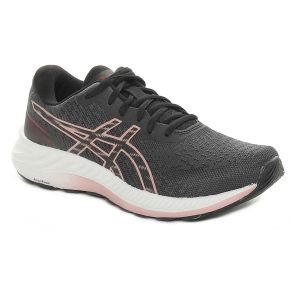
Asics Gel-Excite 9 Donna Nero Rosa   Sconto 30%
Prezzo: 63,00 €